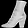
Label: Ankle boot